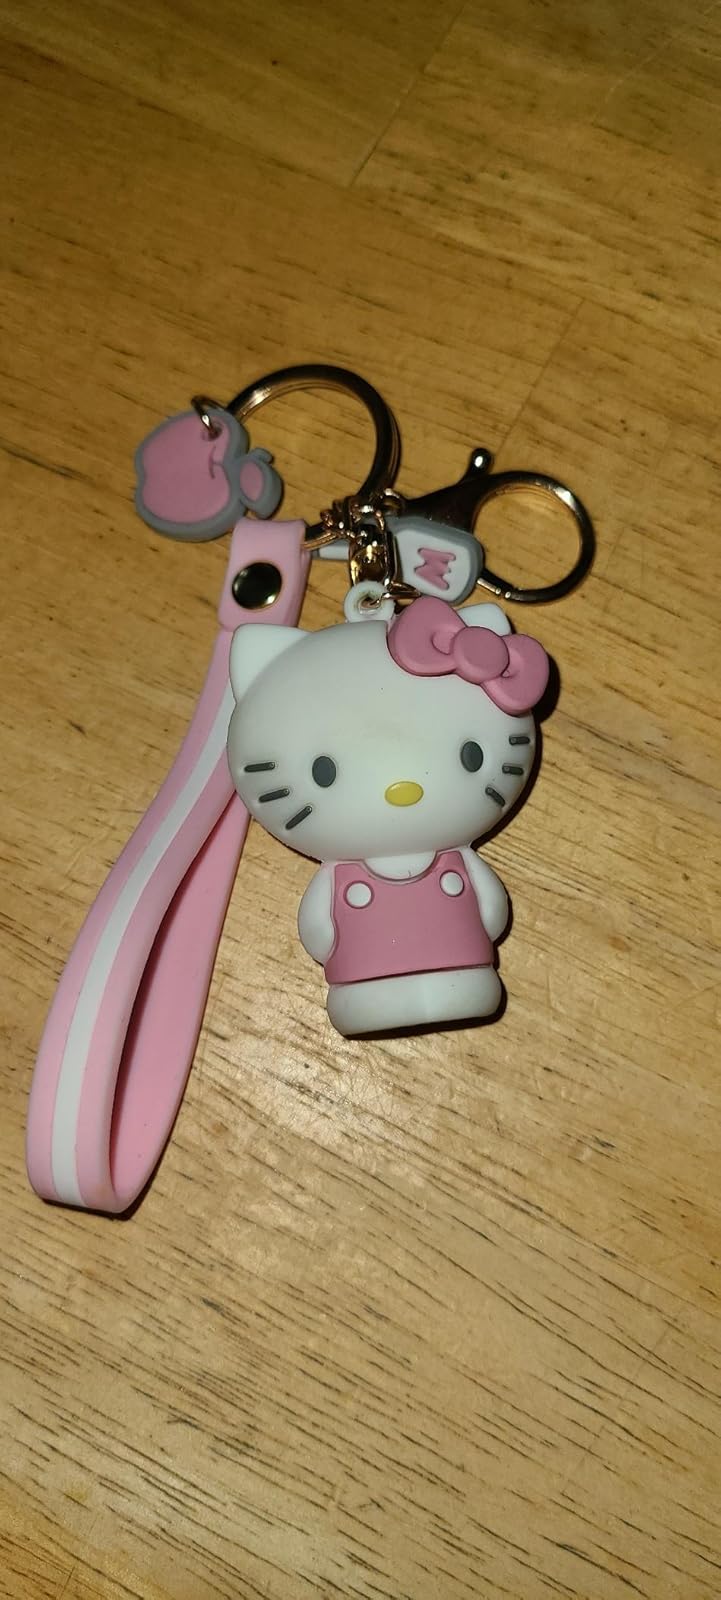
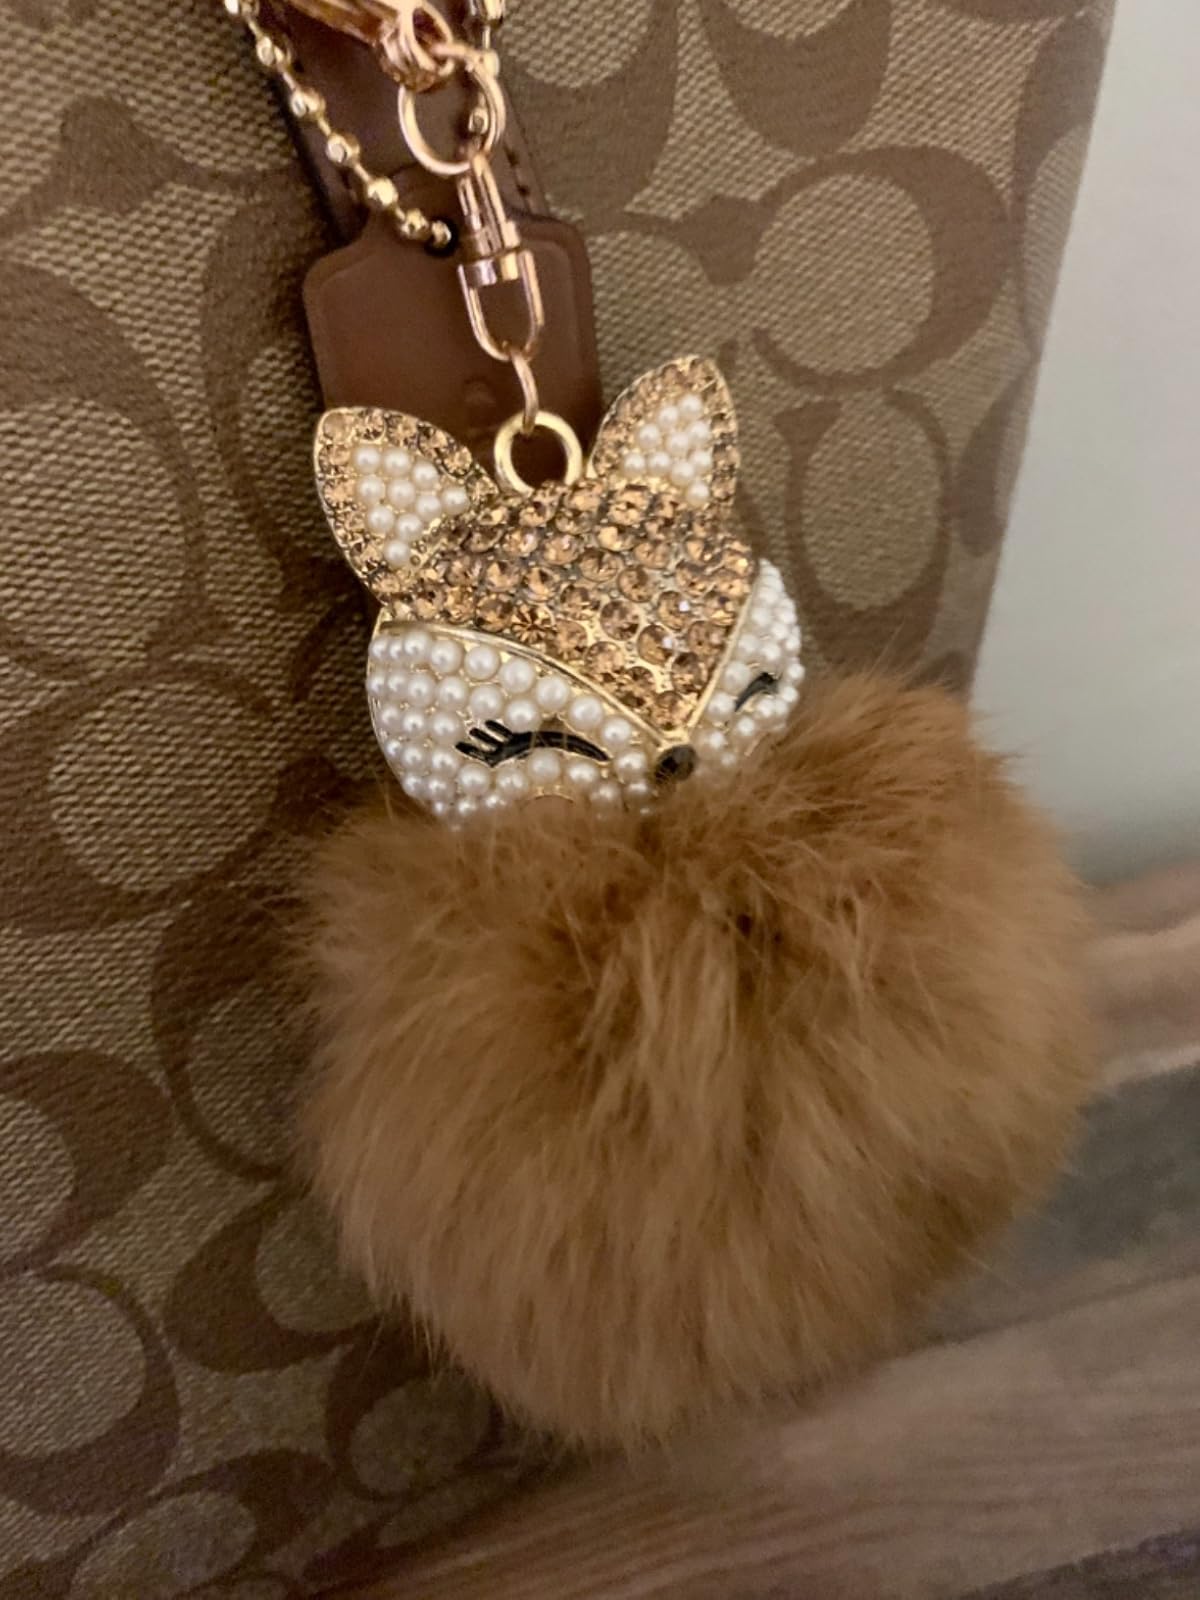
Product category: accessories_keychain
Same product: no